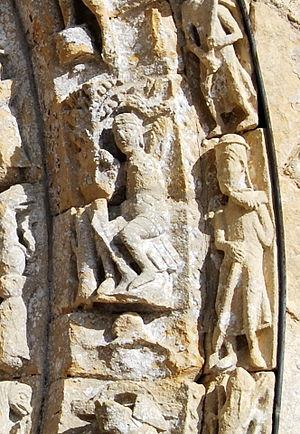
Détails du Zodiaque du Portail
L'église Notre-Dame est une église catholique située sur la commune de Castelviel, dans le département de la Gironde, en France.